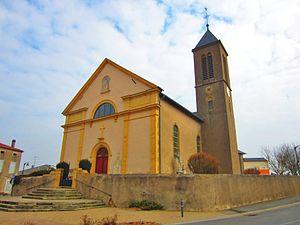
Eglise Metzeresche
Metzeresche est une commune française située dans le département de la Moselle en région Grand Est. Ses habitants sont appelés les Metzereschois en français et les Metzerescher en platt.